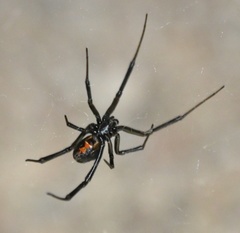
Species: Lactrodectus_hesperus